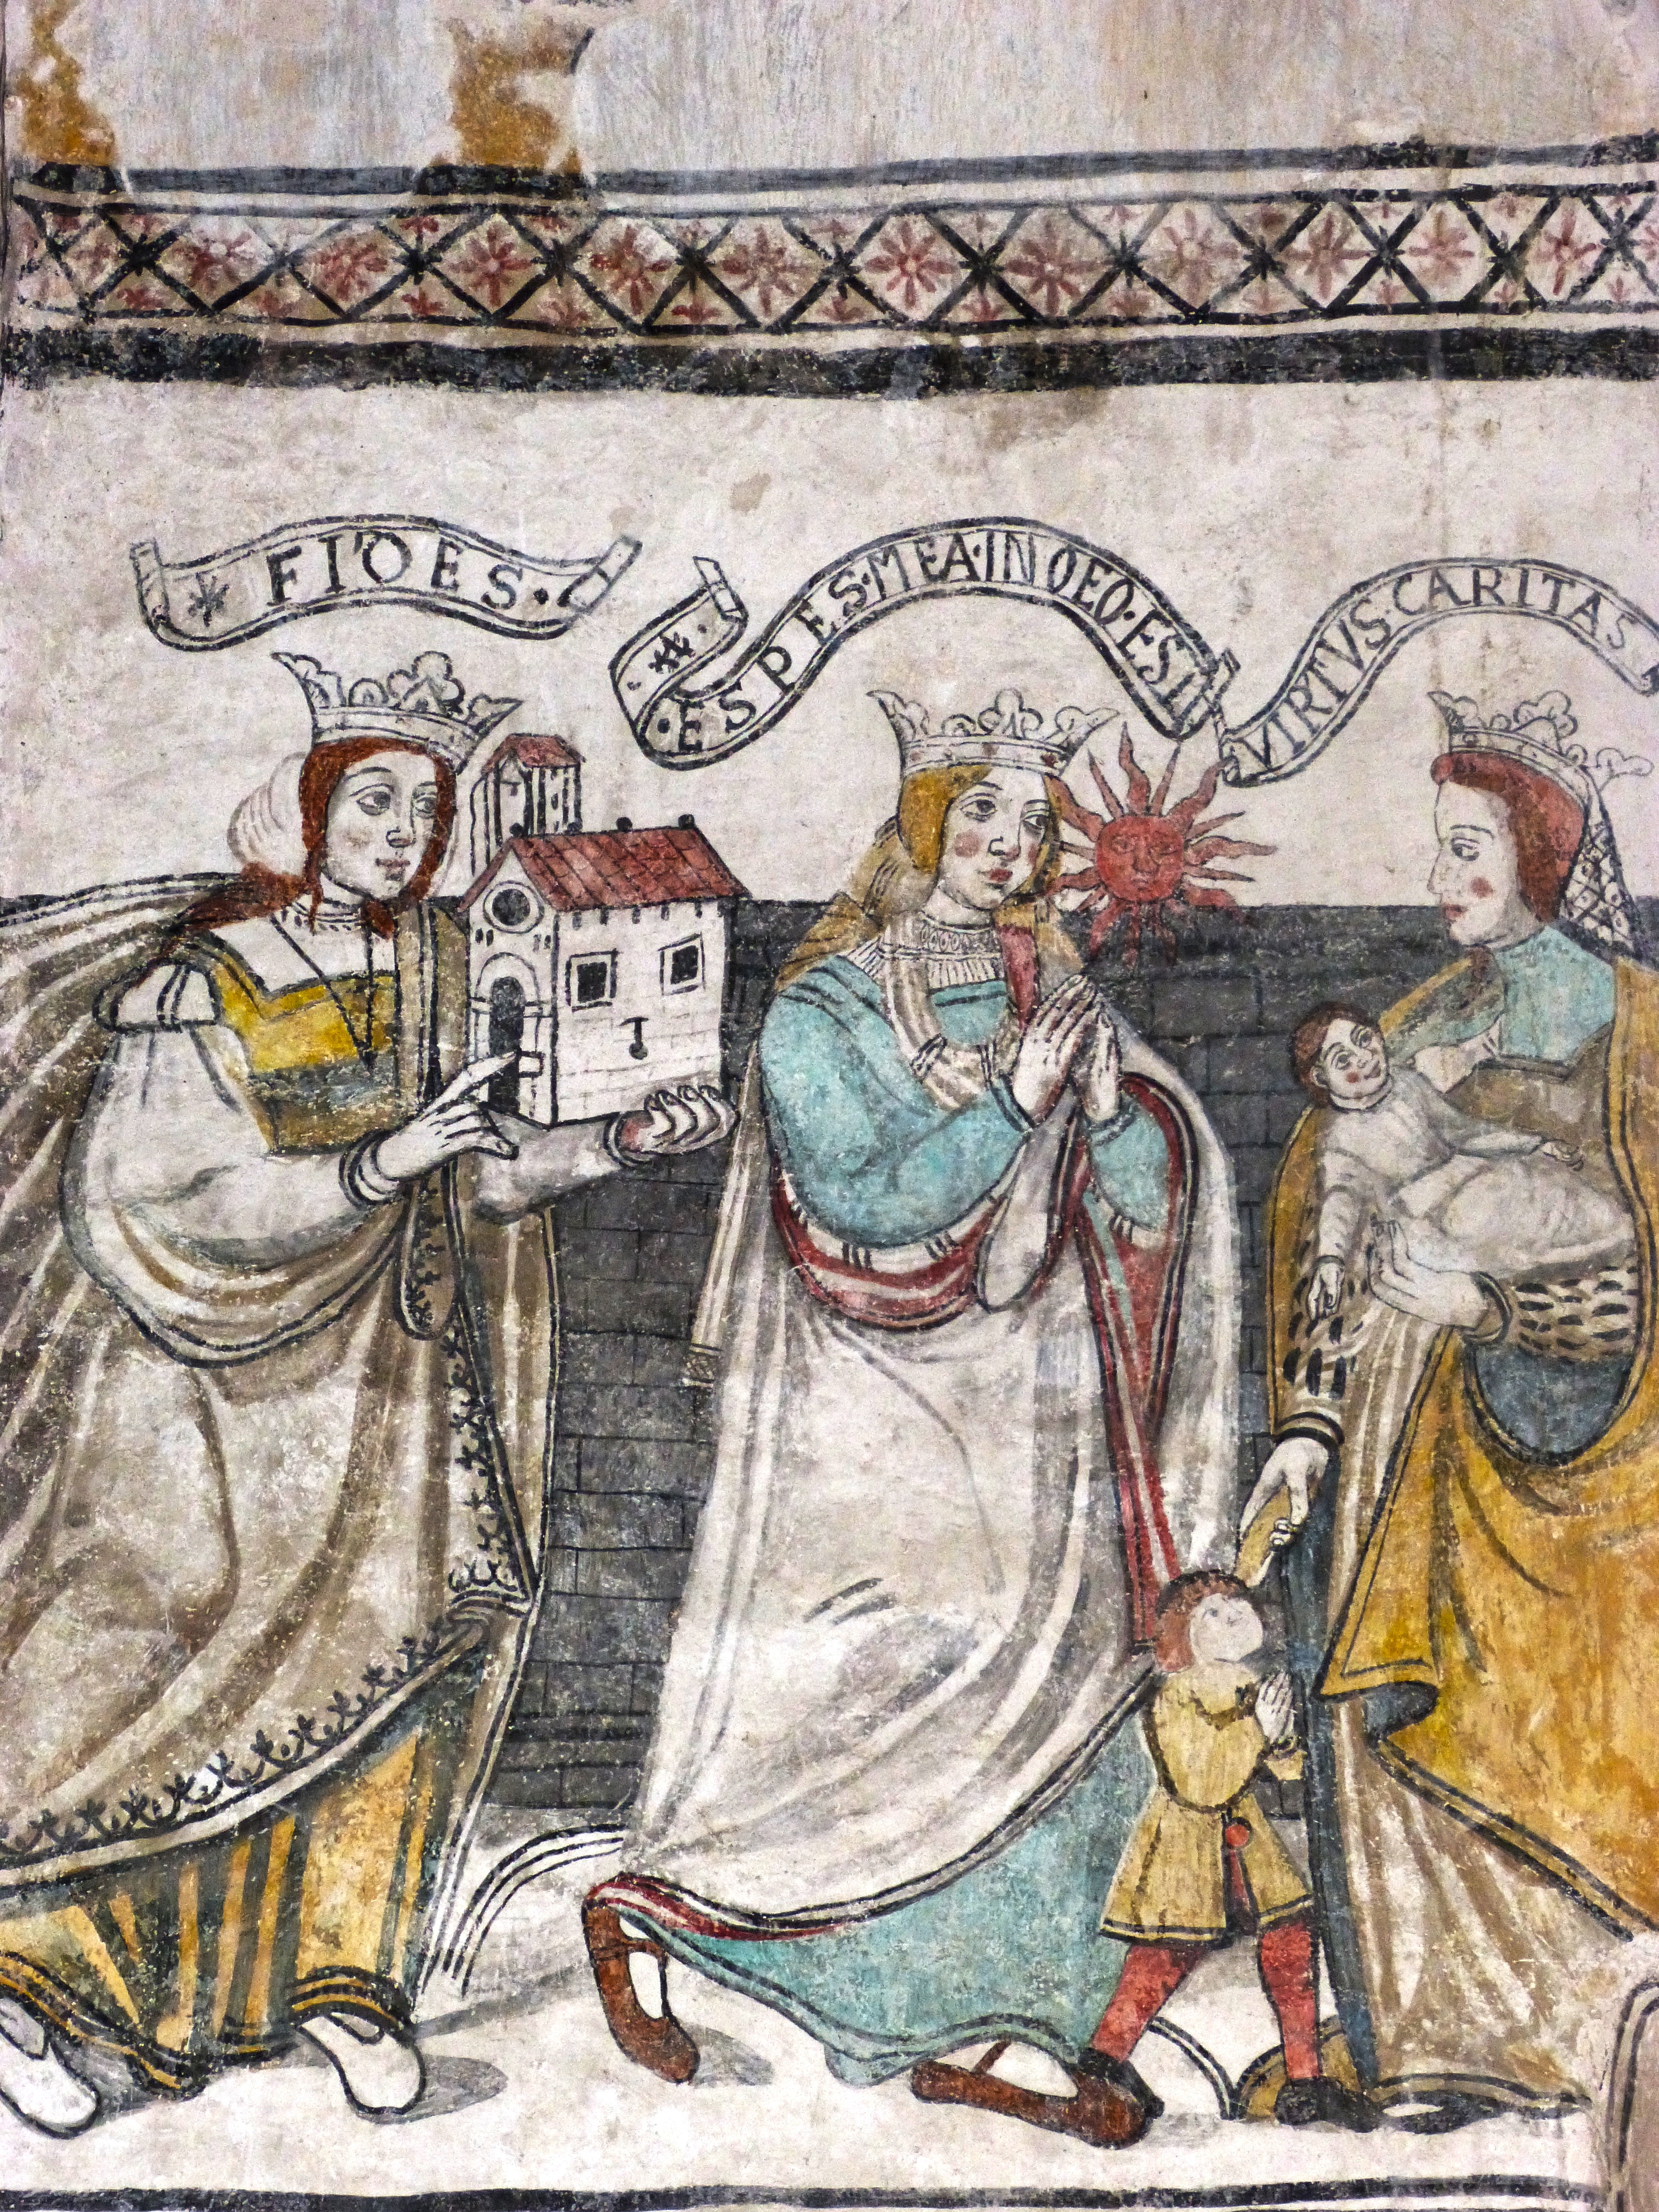
fresh, church, painting, art, sketch, drawing, illustration, mural, tapestry, middle ages, pyrenees, they are, pallars sobir, gothic painting, virtues, ancient history